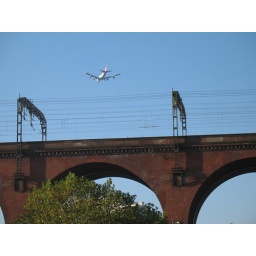
Taken 31 October 2009. Eventually will be there when aeroplane, train and bus can be found in same shot.